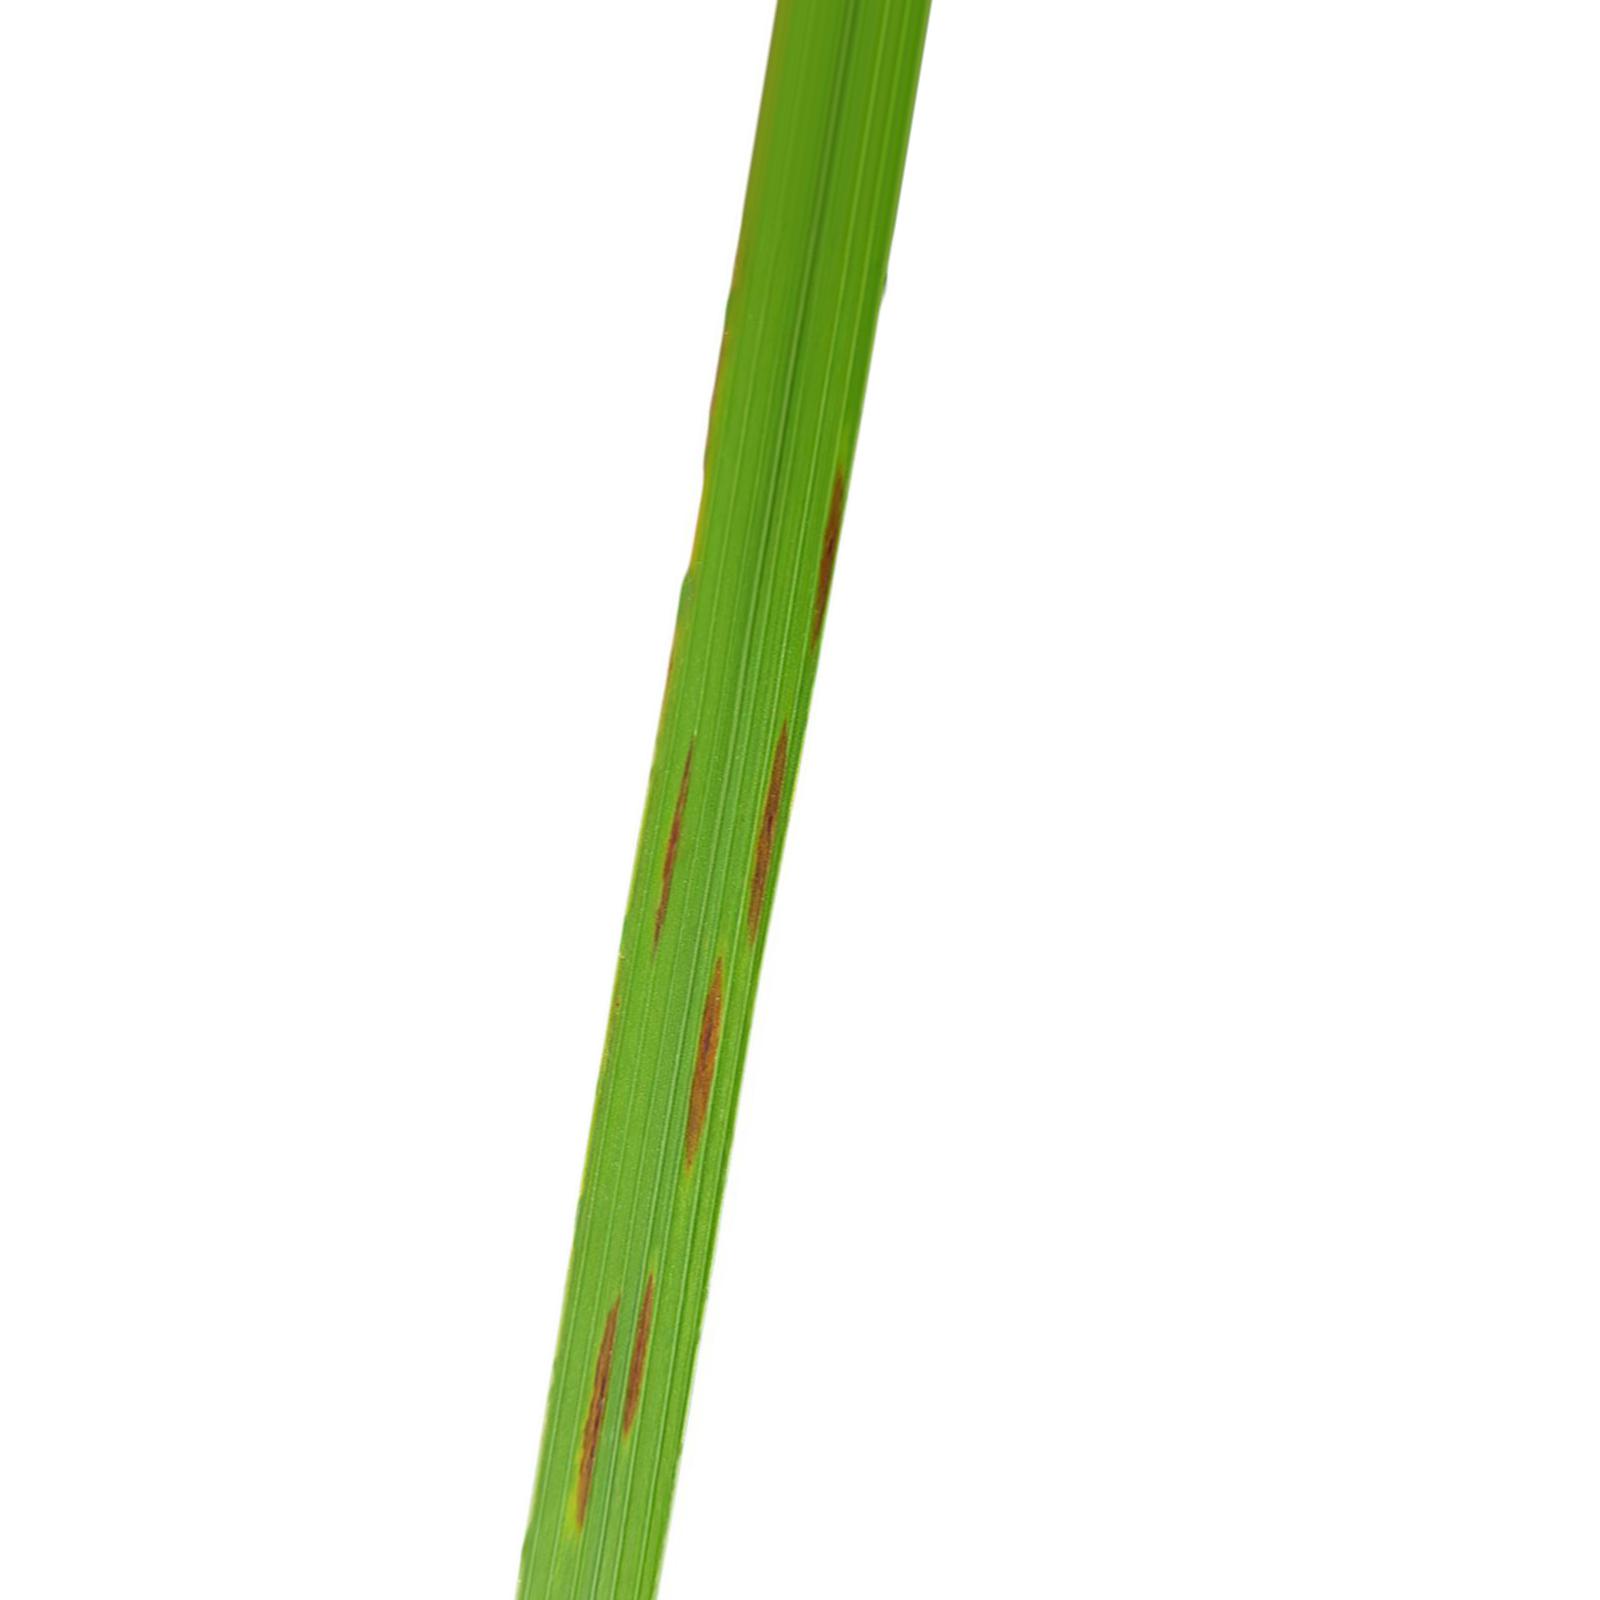
Nhãn: Bệnh Gạch Nâu ( Narrow Brown Spot )